London Buses route 133

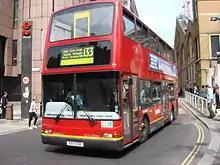
London General Plaxton President bodied Dennis Trident at Liverpool Street bus station in April 2007

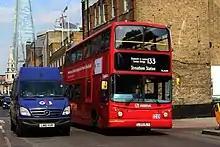
Arriva London Alexander ALX400 bodied Volvo B7TL in August 2016

Route 133 commenced operating on 27 March 1929 from South Croydon to Liverpool Street station. On 24 July 1971, the route was withdrawn between Croydon and Streatham with one man operation introduced with Daimler Fleetlines.